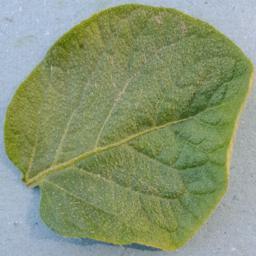
Etiqueta: Sana